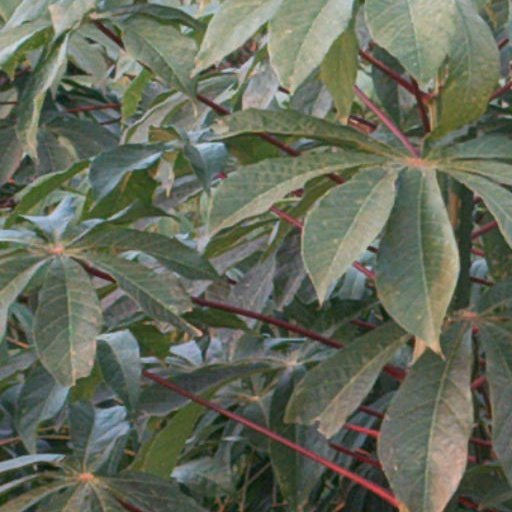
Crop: cassava